Jake and the Never Land Pirates

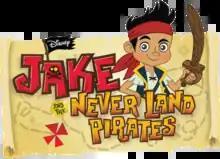

Jake and the Never Land Pirates, later Captain Jake and the Never Land Pirates for the fourth season and associated merchandise, is an American animated interactive preschool children's television series for Disney Junior. Based on Walt Disney's "Peter Pan" franchise, which was itself based on the 1904 play and 1911 book by J. M. Barrie, it was the first Disney Junior original show following the switch from its former moniker Playhouse Disney. It stars Sean Ryan Fox, Megan Richie, Jadon Sand, David Arquette, Corey Burton, Jeff Bennett, Loren Hoskins, and Dee Bradley Baker. The series was created by Disney veteran Bobs Gannaway, whose works include "Mickey Mouse Clubhouse" and "Secret of the Wings".